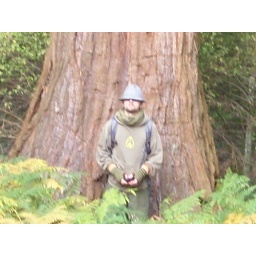
Mark by the base of said tree